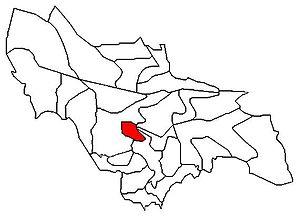
Quartier de Rodez
La ville de Rodez est divisée en cinq grands quartiers, eux-mêmes divisés en une multitude de petits quartiers.